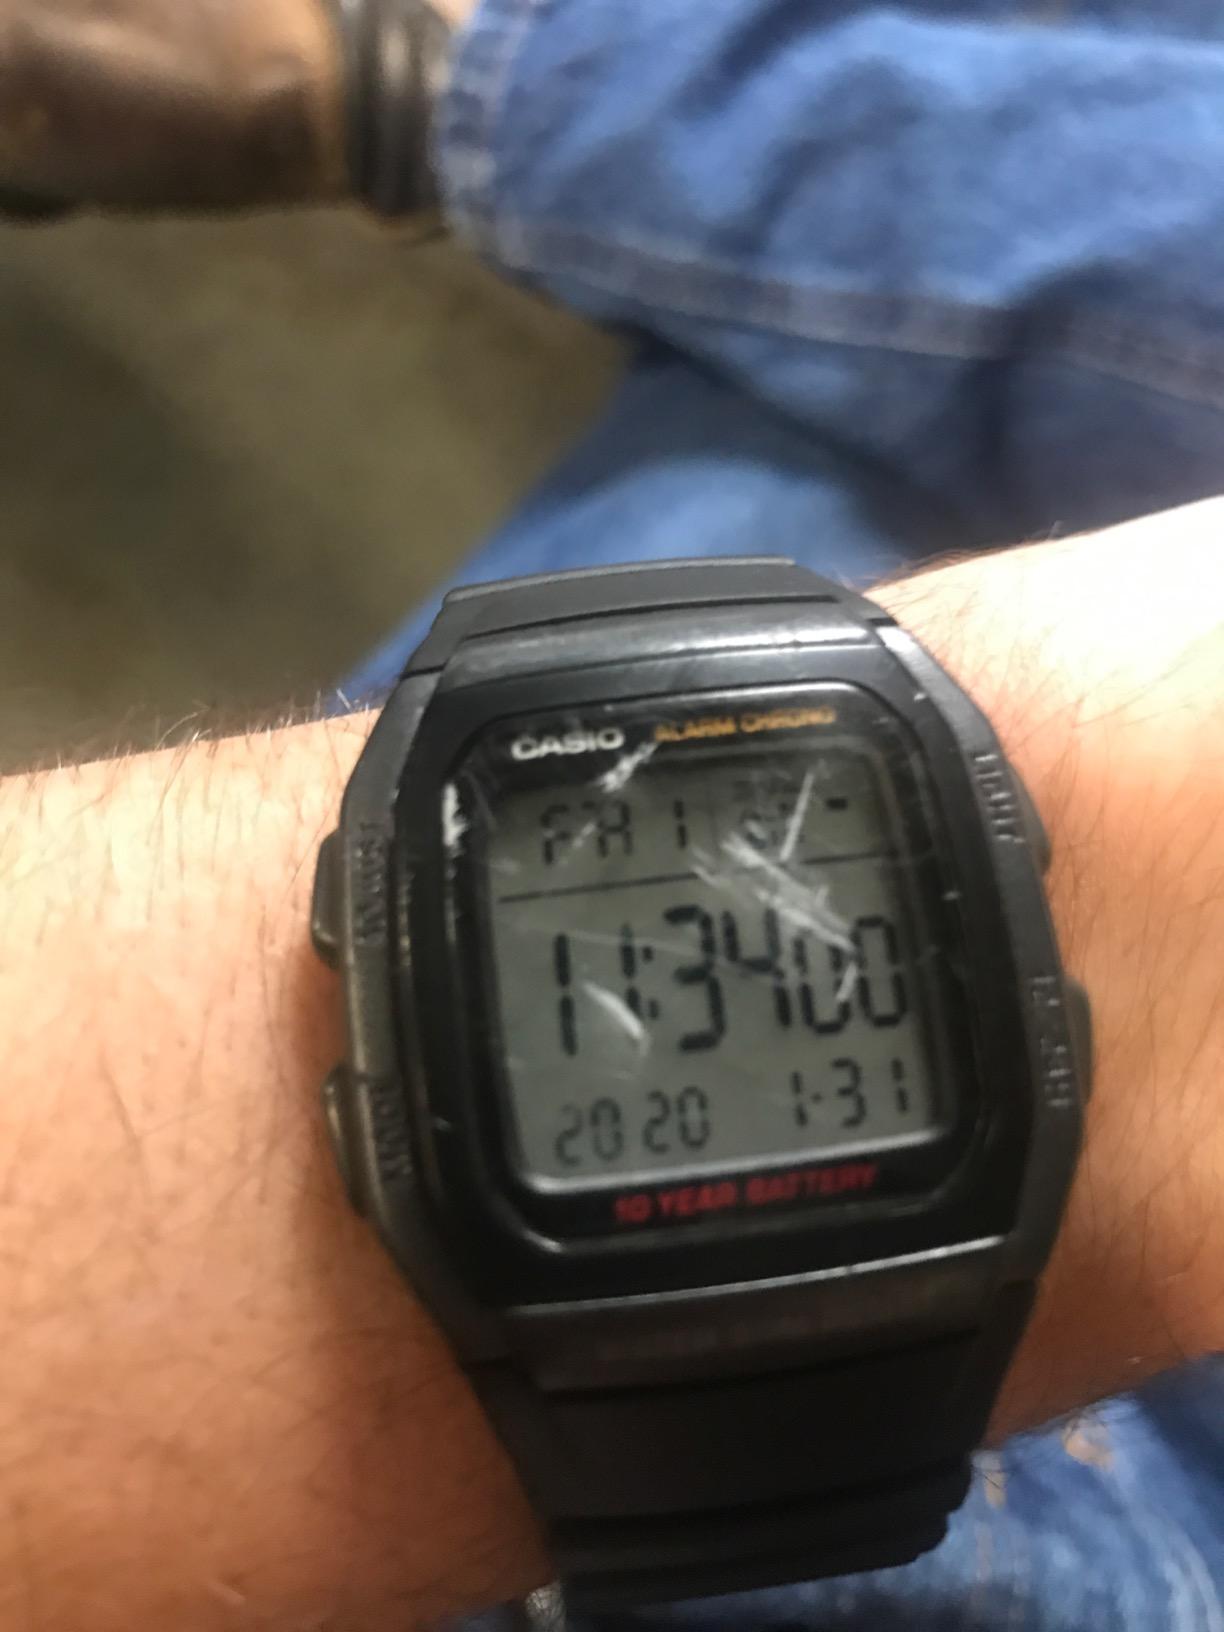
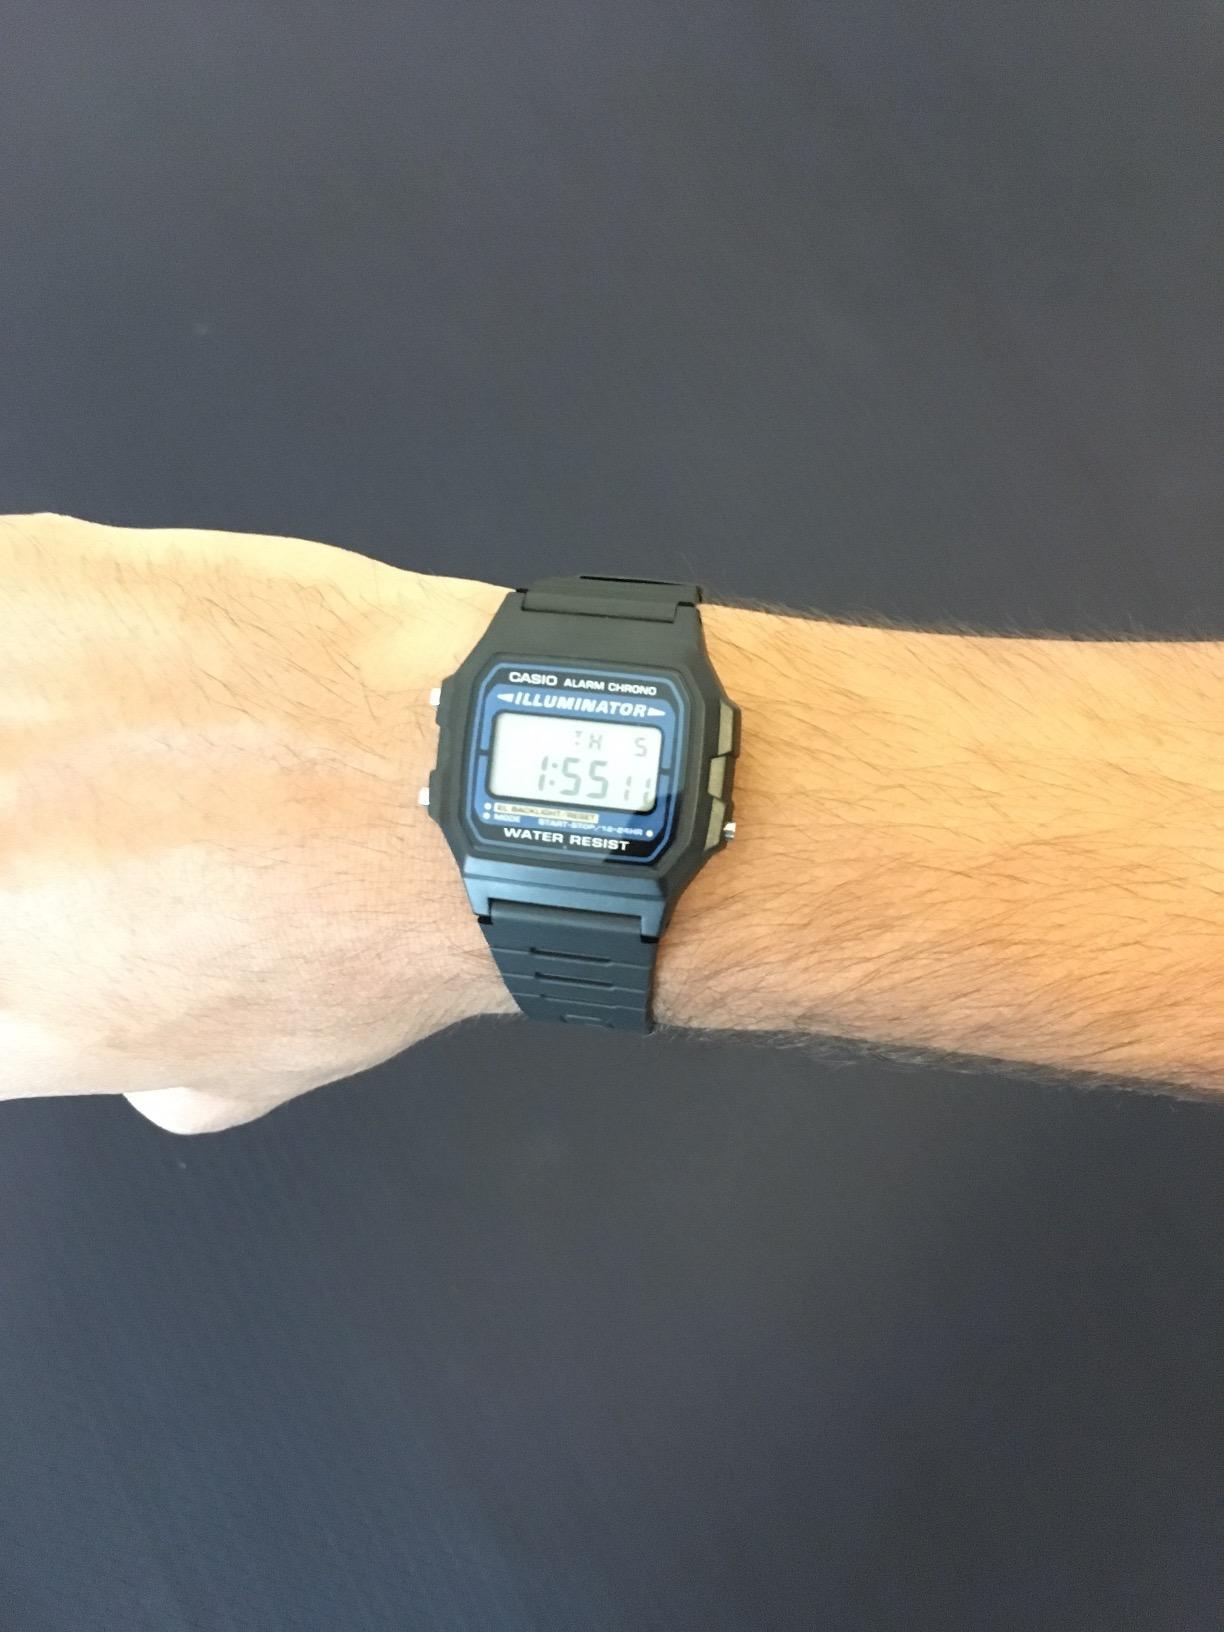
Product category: accessories_watch
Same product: no